Allston

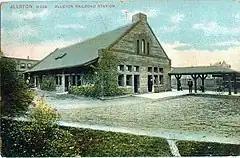
Allston Railroad Station, about 1909

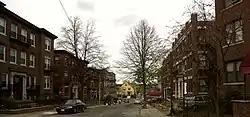
Park Vale Avenue looking toward Brighton Avenue

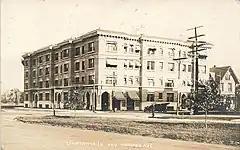
1222 Commonwealth Avenue in 1912

In 1867, a new railroad depot for the Boston and Albany Railroad opened. In 1868 the station and post office in Brighton's eastern portion were given the name "Allston" after Washington Allston, the noted painter who had lived and worked across the Charles River in the Cambridgeport section of Cambridge. It can even be said to have been named for a specific painting: Washington Allston's "Fields West of Boston".